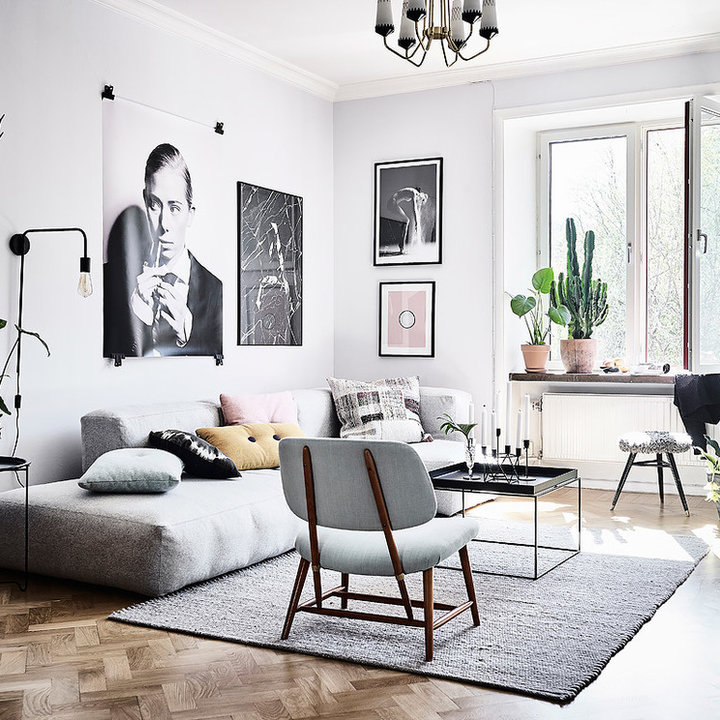
Style: Scandinavian